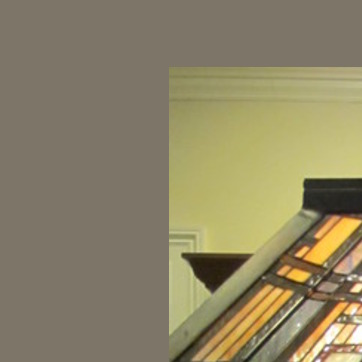
Material: painted